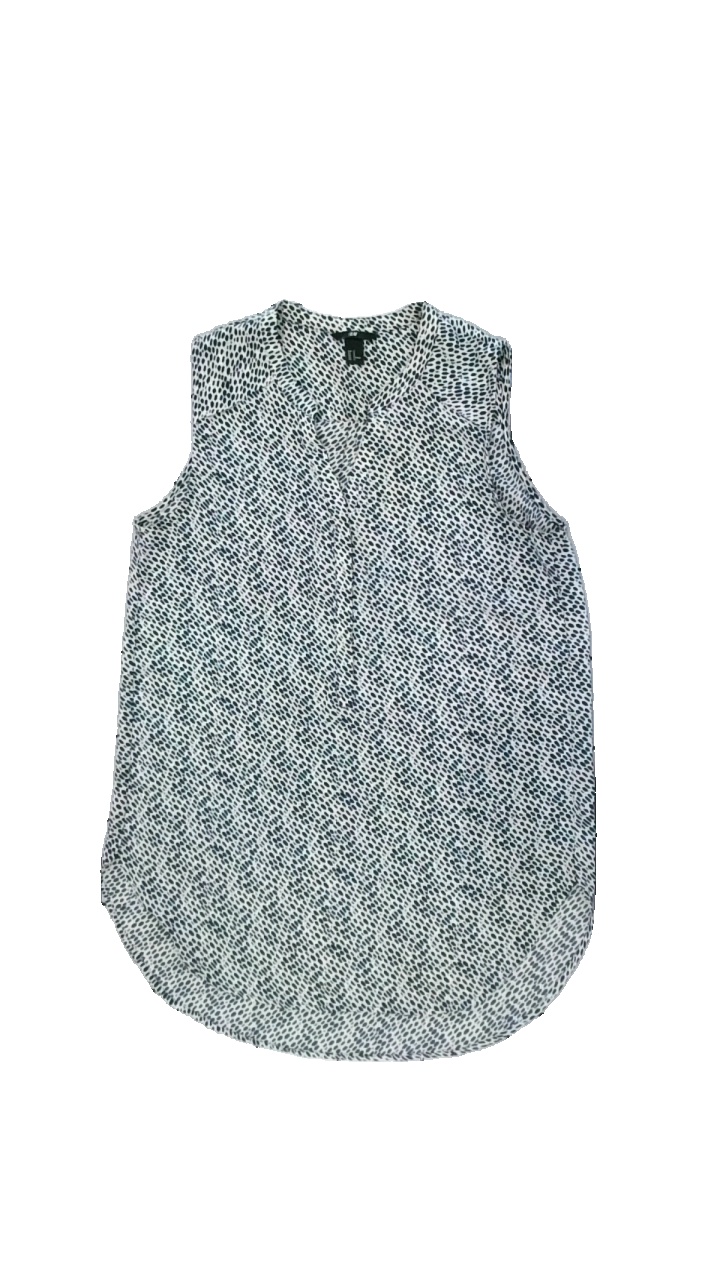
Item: Dress (Ladies)
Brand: H&m
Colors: White, Black
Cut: V-collar
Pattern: Geometric print
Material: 100% polyester
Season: Summer
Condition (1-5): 2
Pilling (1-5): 5
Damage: sweat stains and pulled threads
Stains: Major
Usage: Export
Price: <50